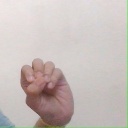
अक्षर: उ